Terres en vues/Land InSights

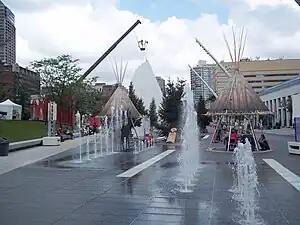
Place des festivals was the stage for the 2011 edition of the festival.

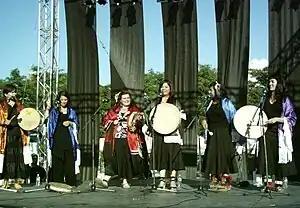
Traditional music at place Émilie-Gamelin, in June 2008

Terres en Vues/Land InSights is a Montreal-based association that promotes Indigenous cultures and encourages intercultural communication by drawing attention to First Peoples' artistic and cultural creations in various media, such as films and documentaries, literature, traditional legends and stories, languages, the visual arts, music and dance.